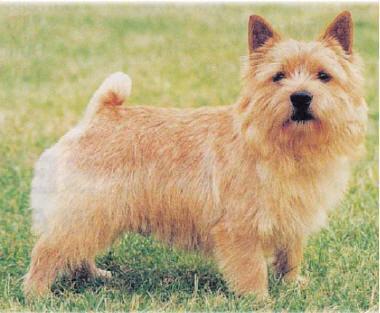
Norfolk_terrier